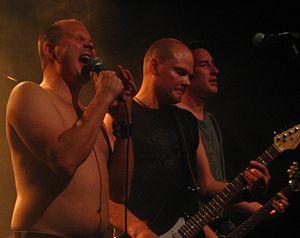
Radioaktiva räker est un groupe de trallpunk suédois, originaire de Gästrikland, Hofors. Formé en 1991, il est composé à la base de Johan Anttila, Daniel Torro, Jonas Lund et Mattias Johansson. Durant l'été 1992, ils signent avec le label Beat Butchers. Daniel Torro est ensuite remplacé par Jimmy Petterson. Le groupe se sépare en 2003 après une tournée estivale en sortant l'album Finito. Le groupe se reforme en septembre 2009 pour le 25ᵉ anniversaire de Beat Butchers à Stockholm, en compagnie d'autres groupes liés au label. Ils reviennent en concert en 2011.